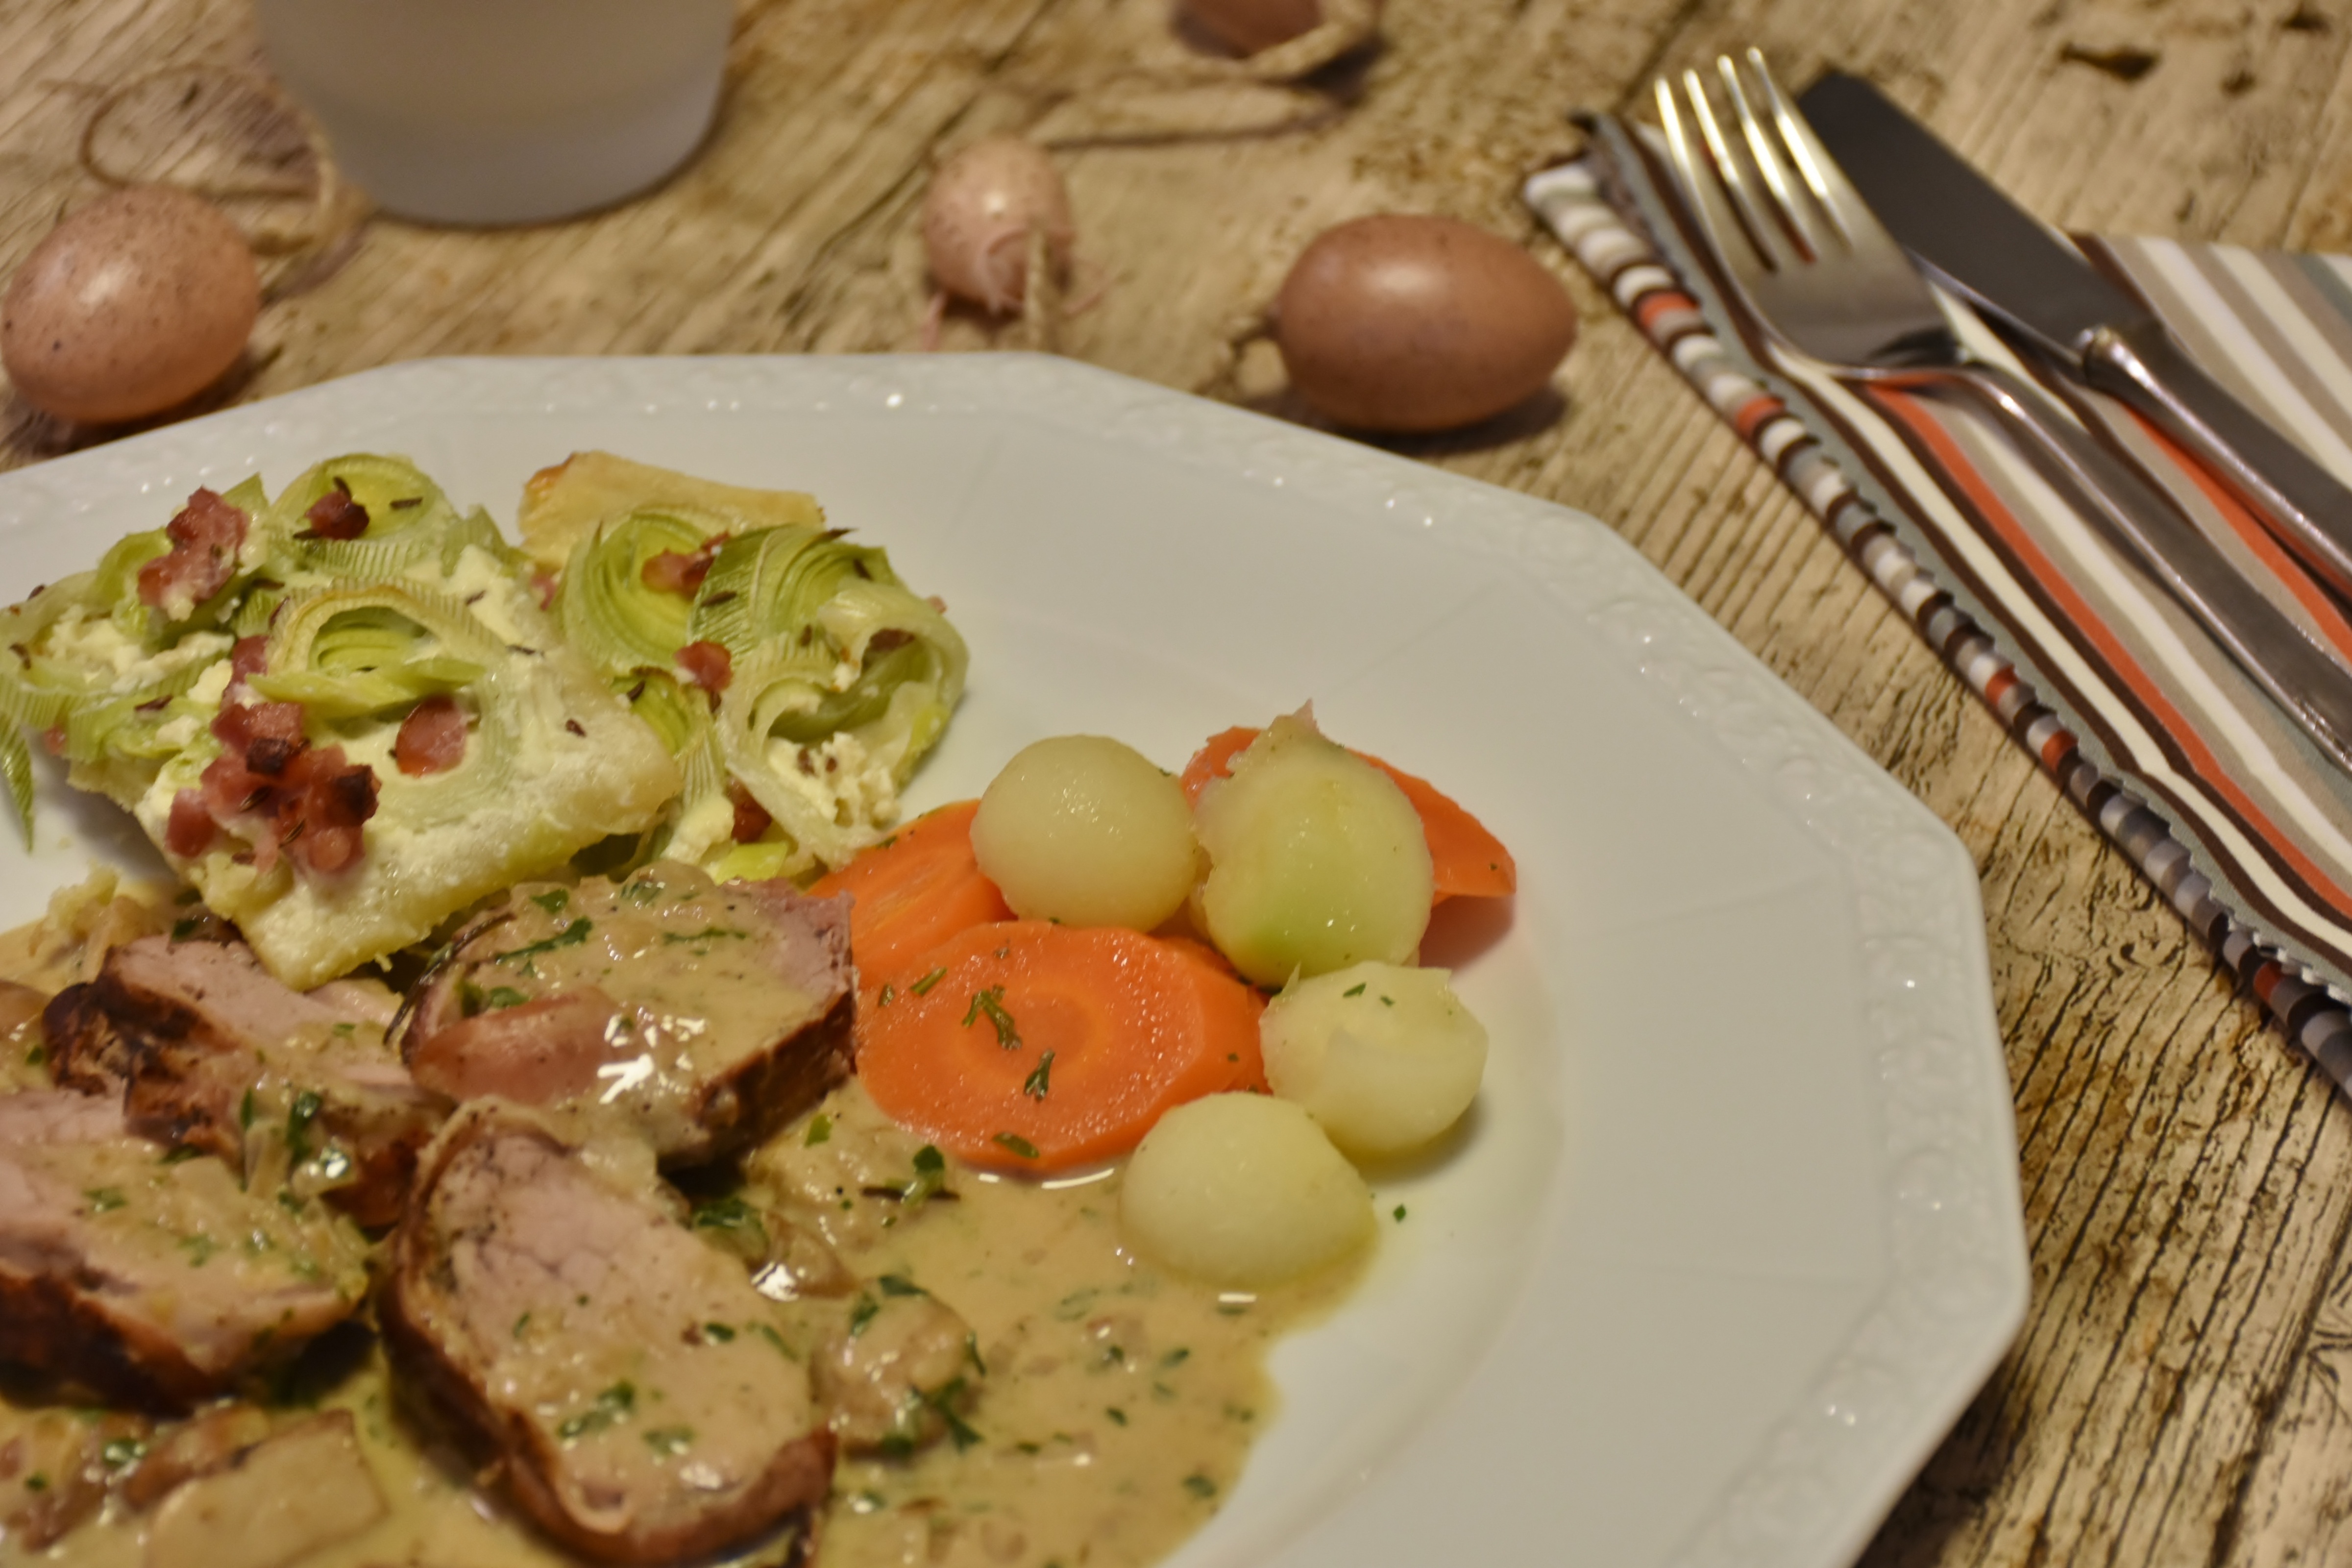
dish, meal, food, produce, vegetable, menu, plate, breakfast, gourmet, eat, meat, cuisine, delicious, cook, main course, nutrition, vegetables, tasty, court, vegetarian food, frisch, enjoy